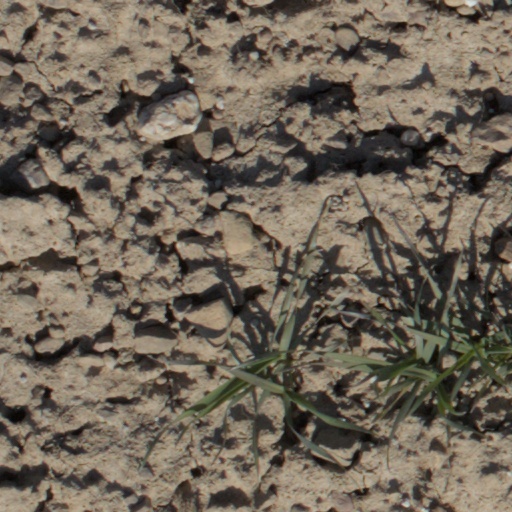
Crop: wheat